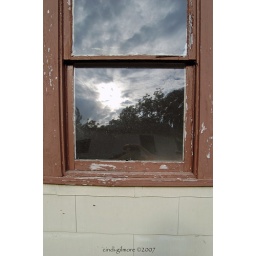
window of a deserted house in Tomball, Tx